Canadian Children's Museum

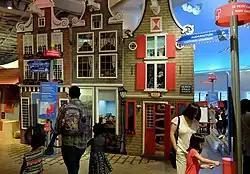
Exhitibts at the Canadian Children's Museum

The Canadian Children's Museum (CCM) is a children's museum and exhibition operated by the Canadian Museum of History in Gatineau, Quebec, Canada. The CCM attracts about half a million visitors each year. It is also Canada's largest exhibition centre designed specifically for children up to age 14 and their adult companions.